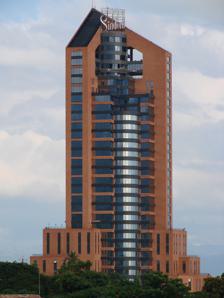
Building: Sindoni Tower
Country: Venezuela
Year built: 1999
Office in Maracay, Venezuela Sindoni Tower General information Status Completed Type Office Location Maracay , Venezuela Completed 1999 Owner Grupo de Empresas Sindoni C. A. Height Roof 125 m (410 ft) Technical details Floor count 32 The Sindoni Tower (also known as Filippo Sindoni Tower or the Torre Sindoni in Spanish ) is a building located in the Venezuelan city of Maracay . It is the highest tower in the city. It has an estimated height of 125 meters, and about 32 floors, making it the eighth tallest building in Venezuela , as well as being one of the newest buildings in height. It was opened in 1999. The tower is mostly used as a commercial office space. See also List of tallest buildings in South America List of tallest buildings in Venezuela References